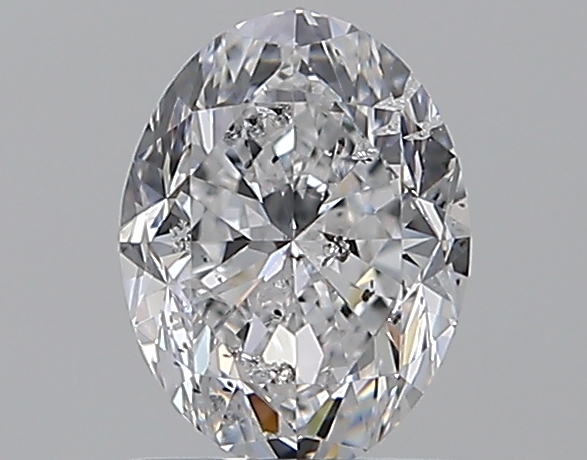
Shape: oval
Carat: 1.01
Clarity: SI2
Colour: D
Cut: GD
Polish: VG
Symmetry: VG
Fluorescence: SL
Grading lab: IGI
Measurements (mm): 7.21 x 5.46 x 3.73